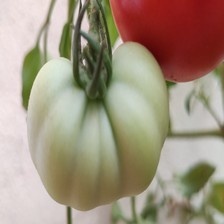
Label: tomato